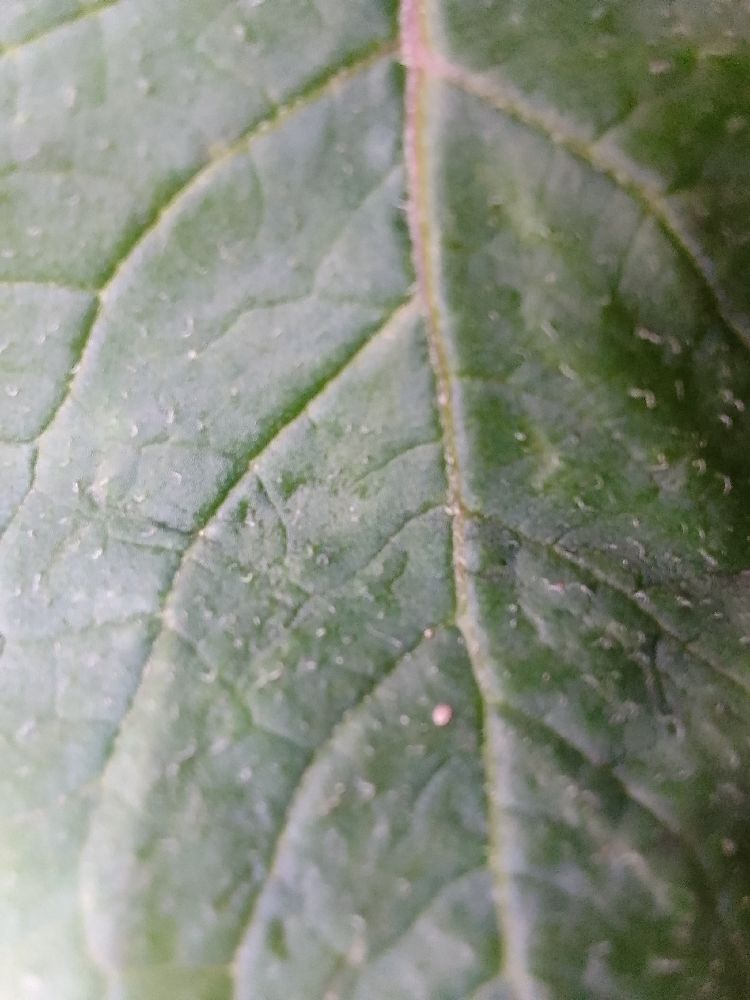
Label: Healthy